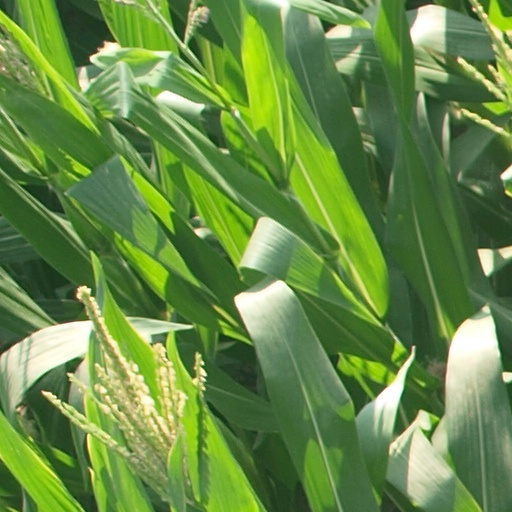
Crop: maize; corn